Red Hill water crisis

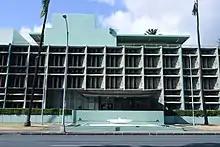
Main office of the Honolulu Board of Water Supply

BWS stopped pumping water from the Hālawa Shaft on December 2, 2021, three days after the DOH issued their advisory notice to Navy water system users. While no contaminants were detected in water pumped from the Hālawa Shaft, BWS shut down the Hālawa Shaft due to the risk that continuing to pump water would draw contaminants through the aquifer under Hālawa Valley and eventually into the BWS water system. Two other BWS wells were also shut down on December 8 after contamination was found in a second Navy water well.